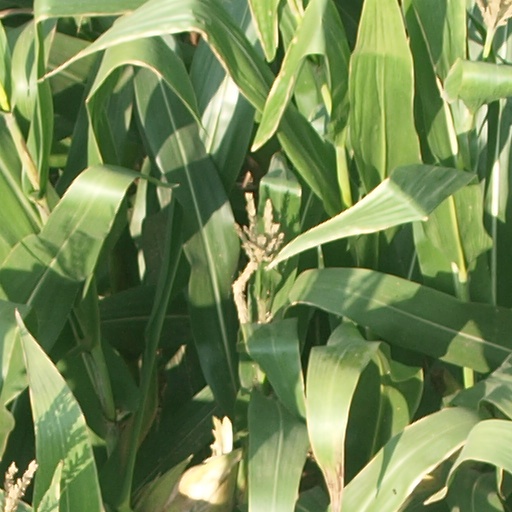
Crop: maize; corn